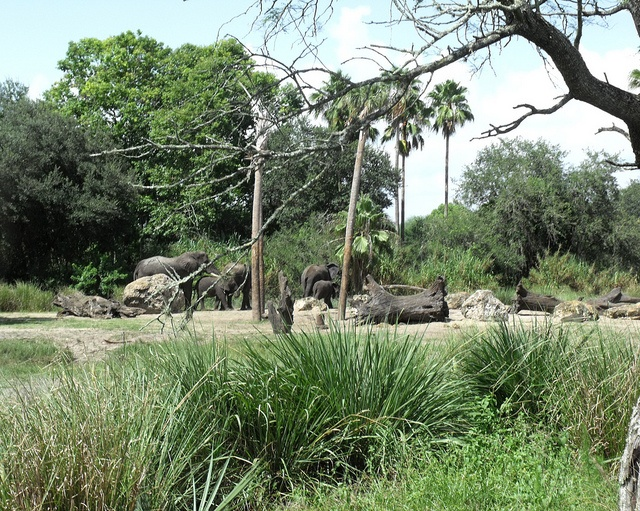
A group of elephants is pictured in a grassy area.
A pack of wild animals in a green lush field
a few elephants stand together on the grass
A herd of animals standing on top of rocks.
A family of elephants walking through a clearing.